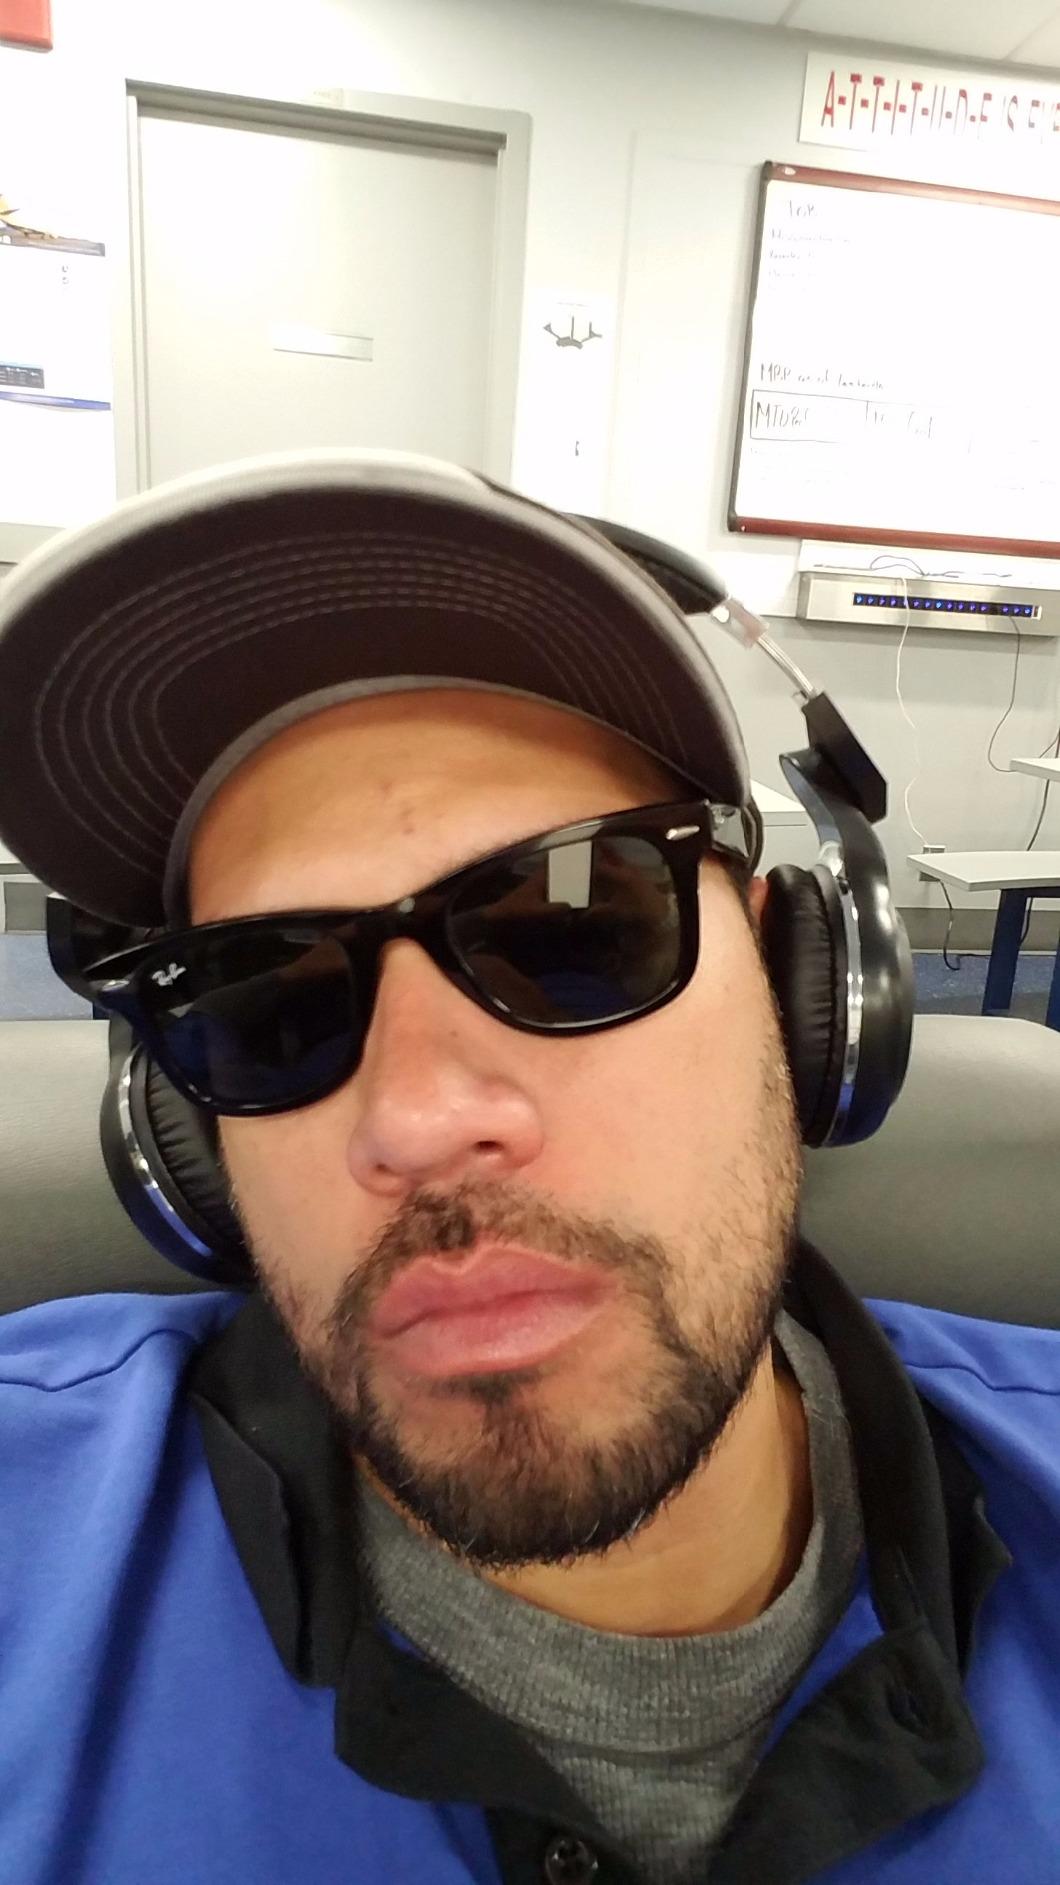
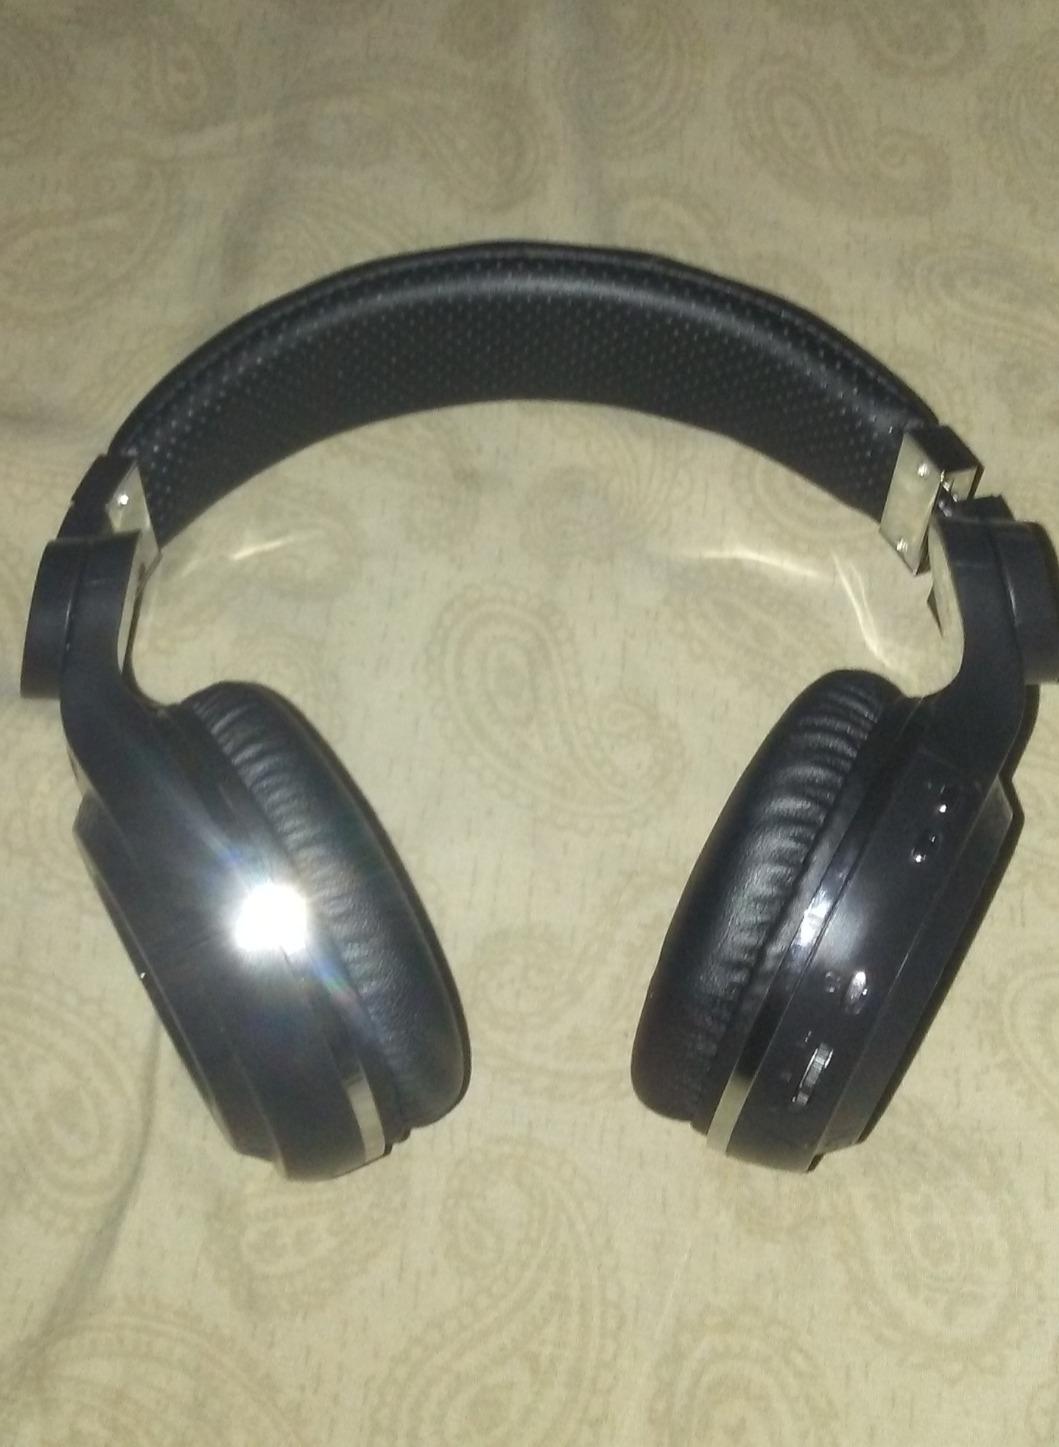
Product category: headphones
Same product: yes